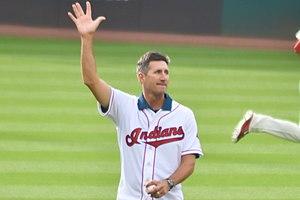
Charles Nagy est lanceur droitier de baseball ayant joué de 1990 à 2002 dans les Ligues majeures de baseball, principalement avec les Indians de Cleveland.